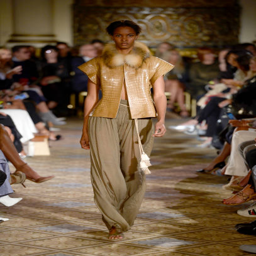
a model walks the runway for fashion show during fashion week : the shows .